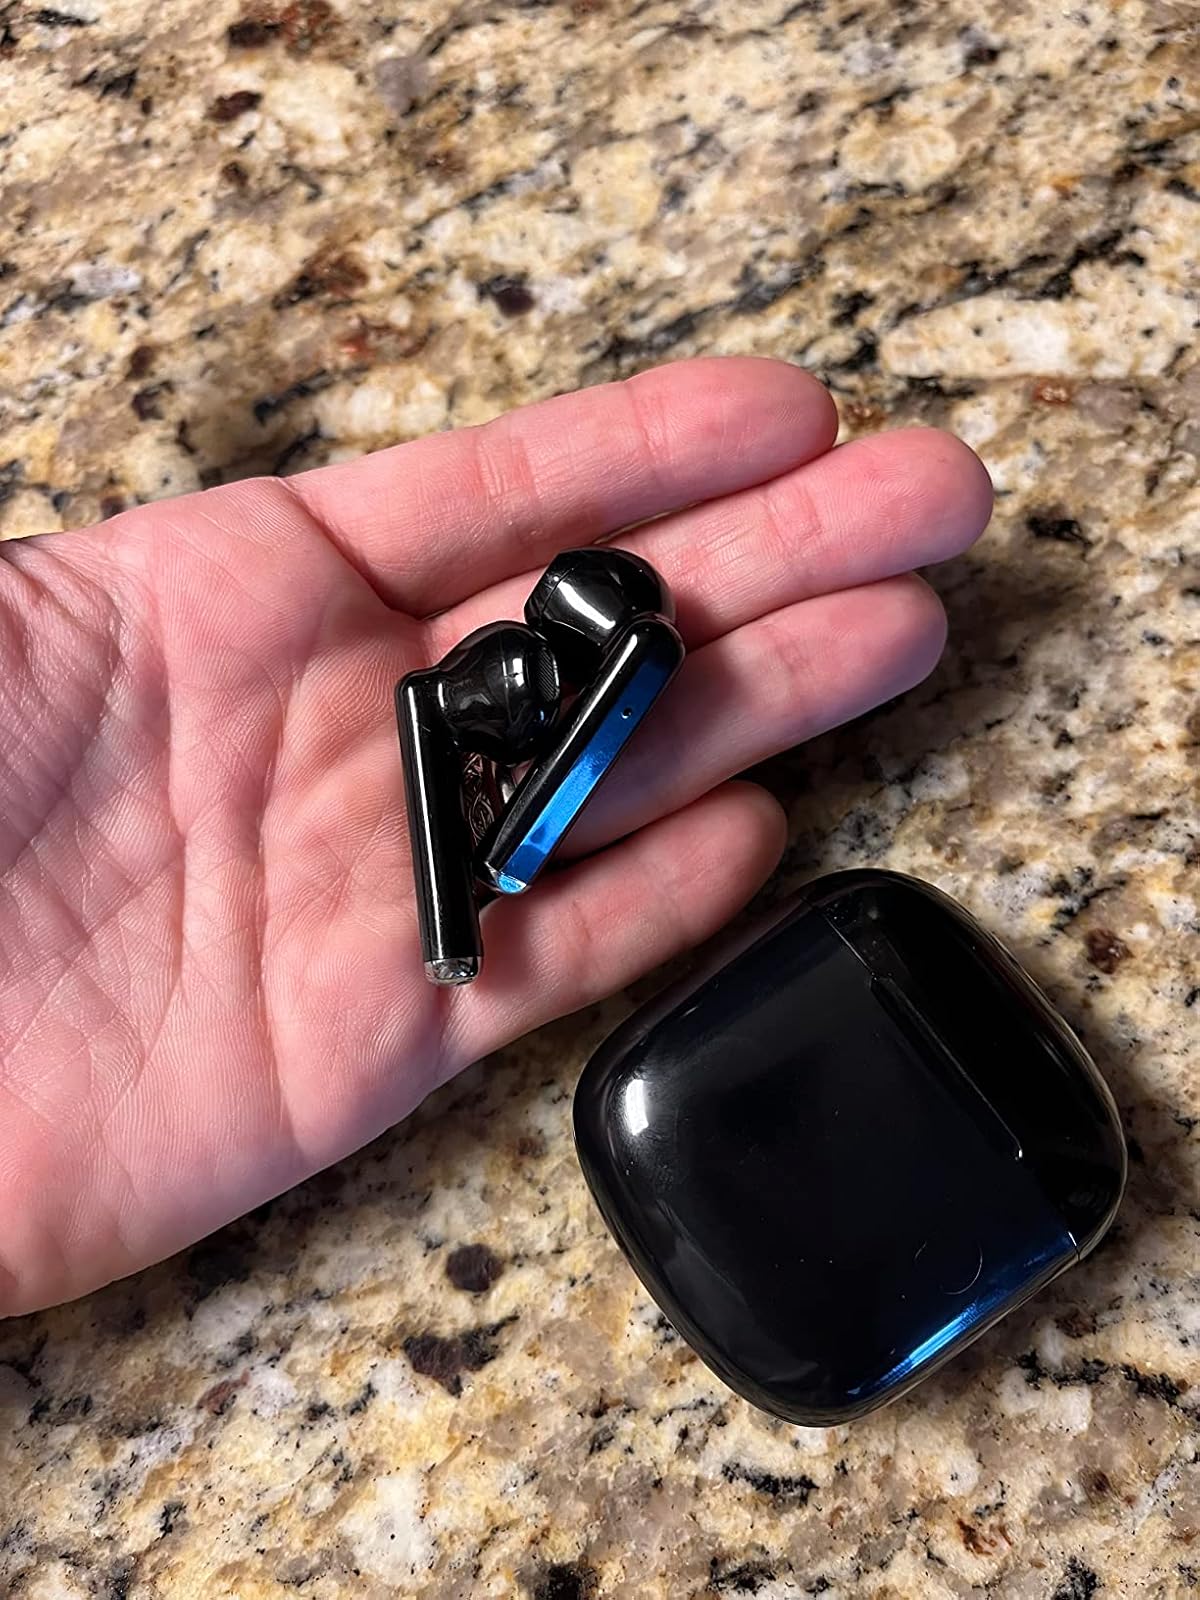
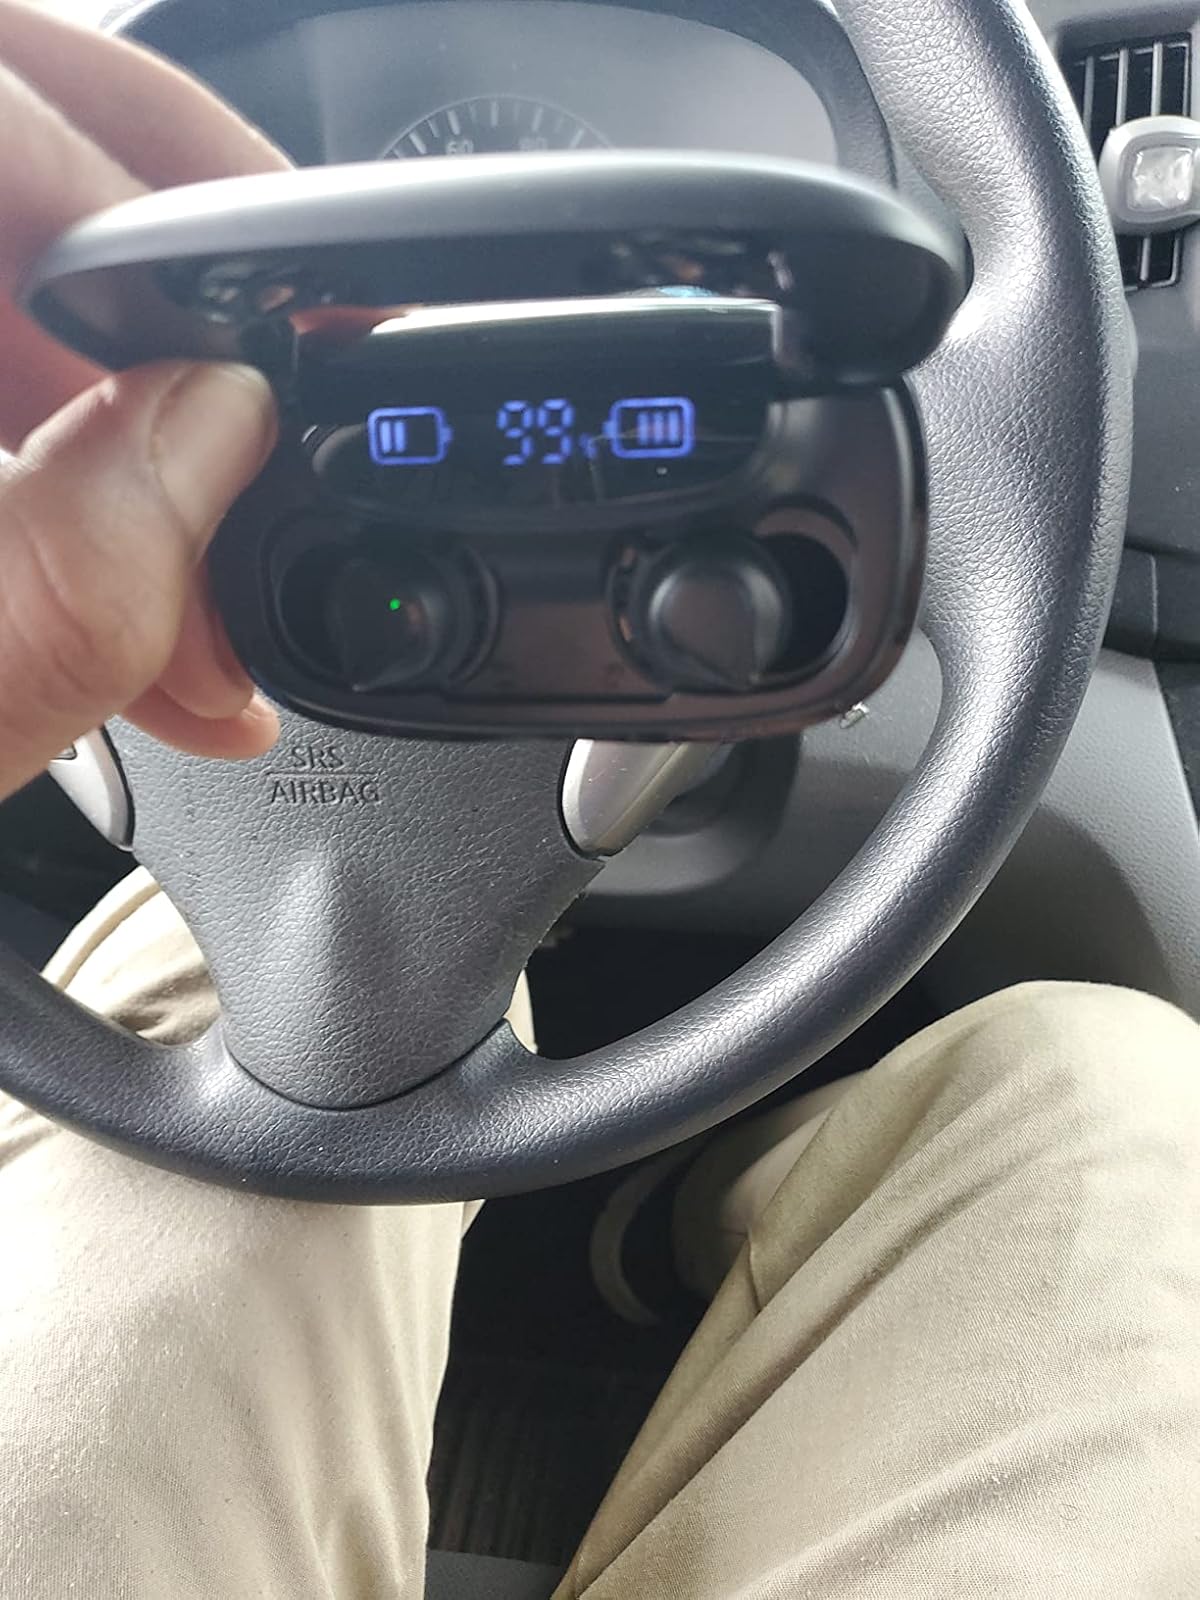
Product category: earbuds
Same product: no